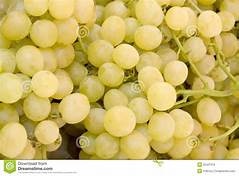
Label: grape